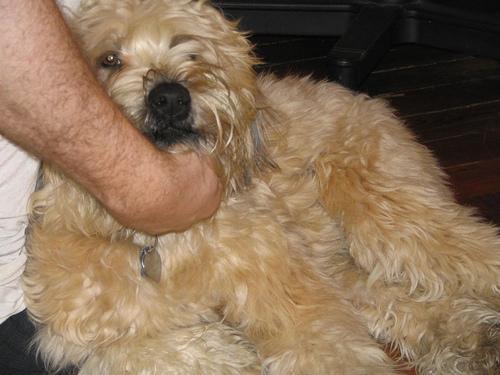
wheaten terrier